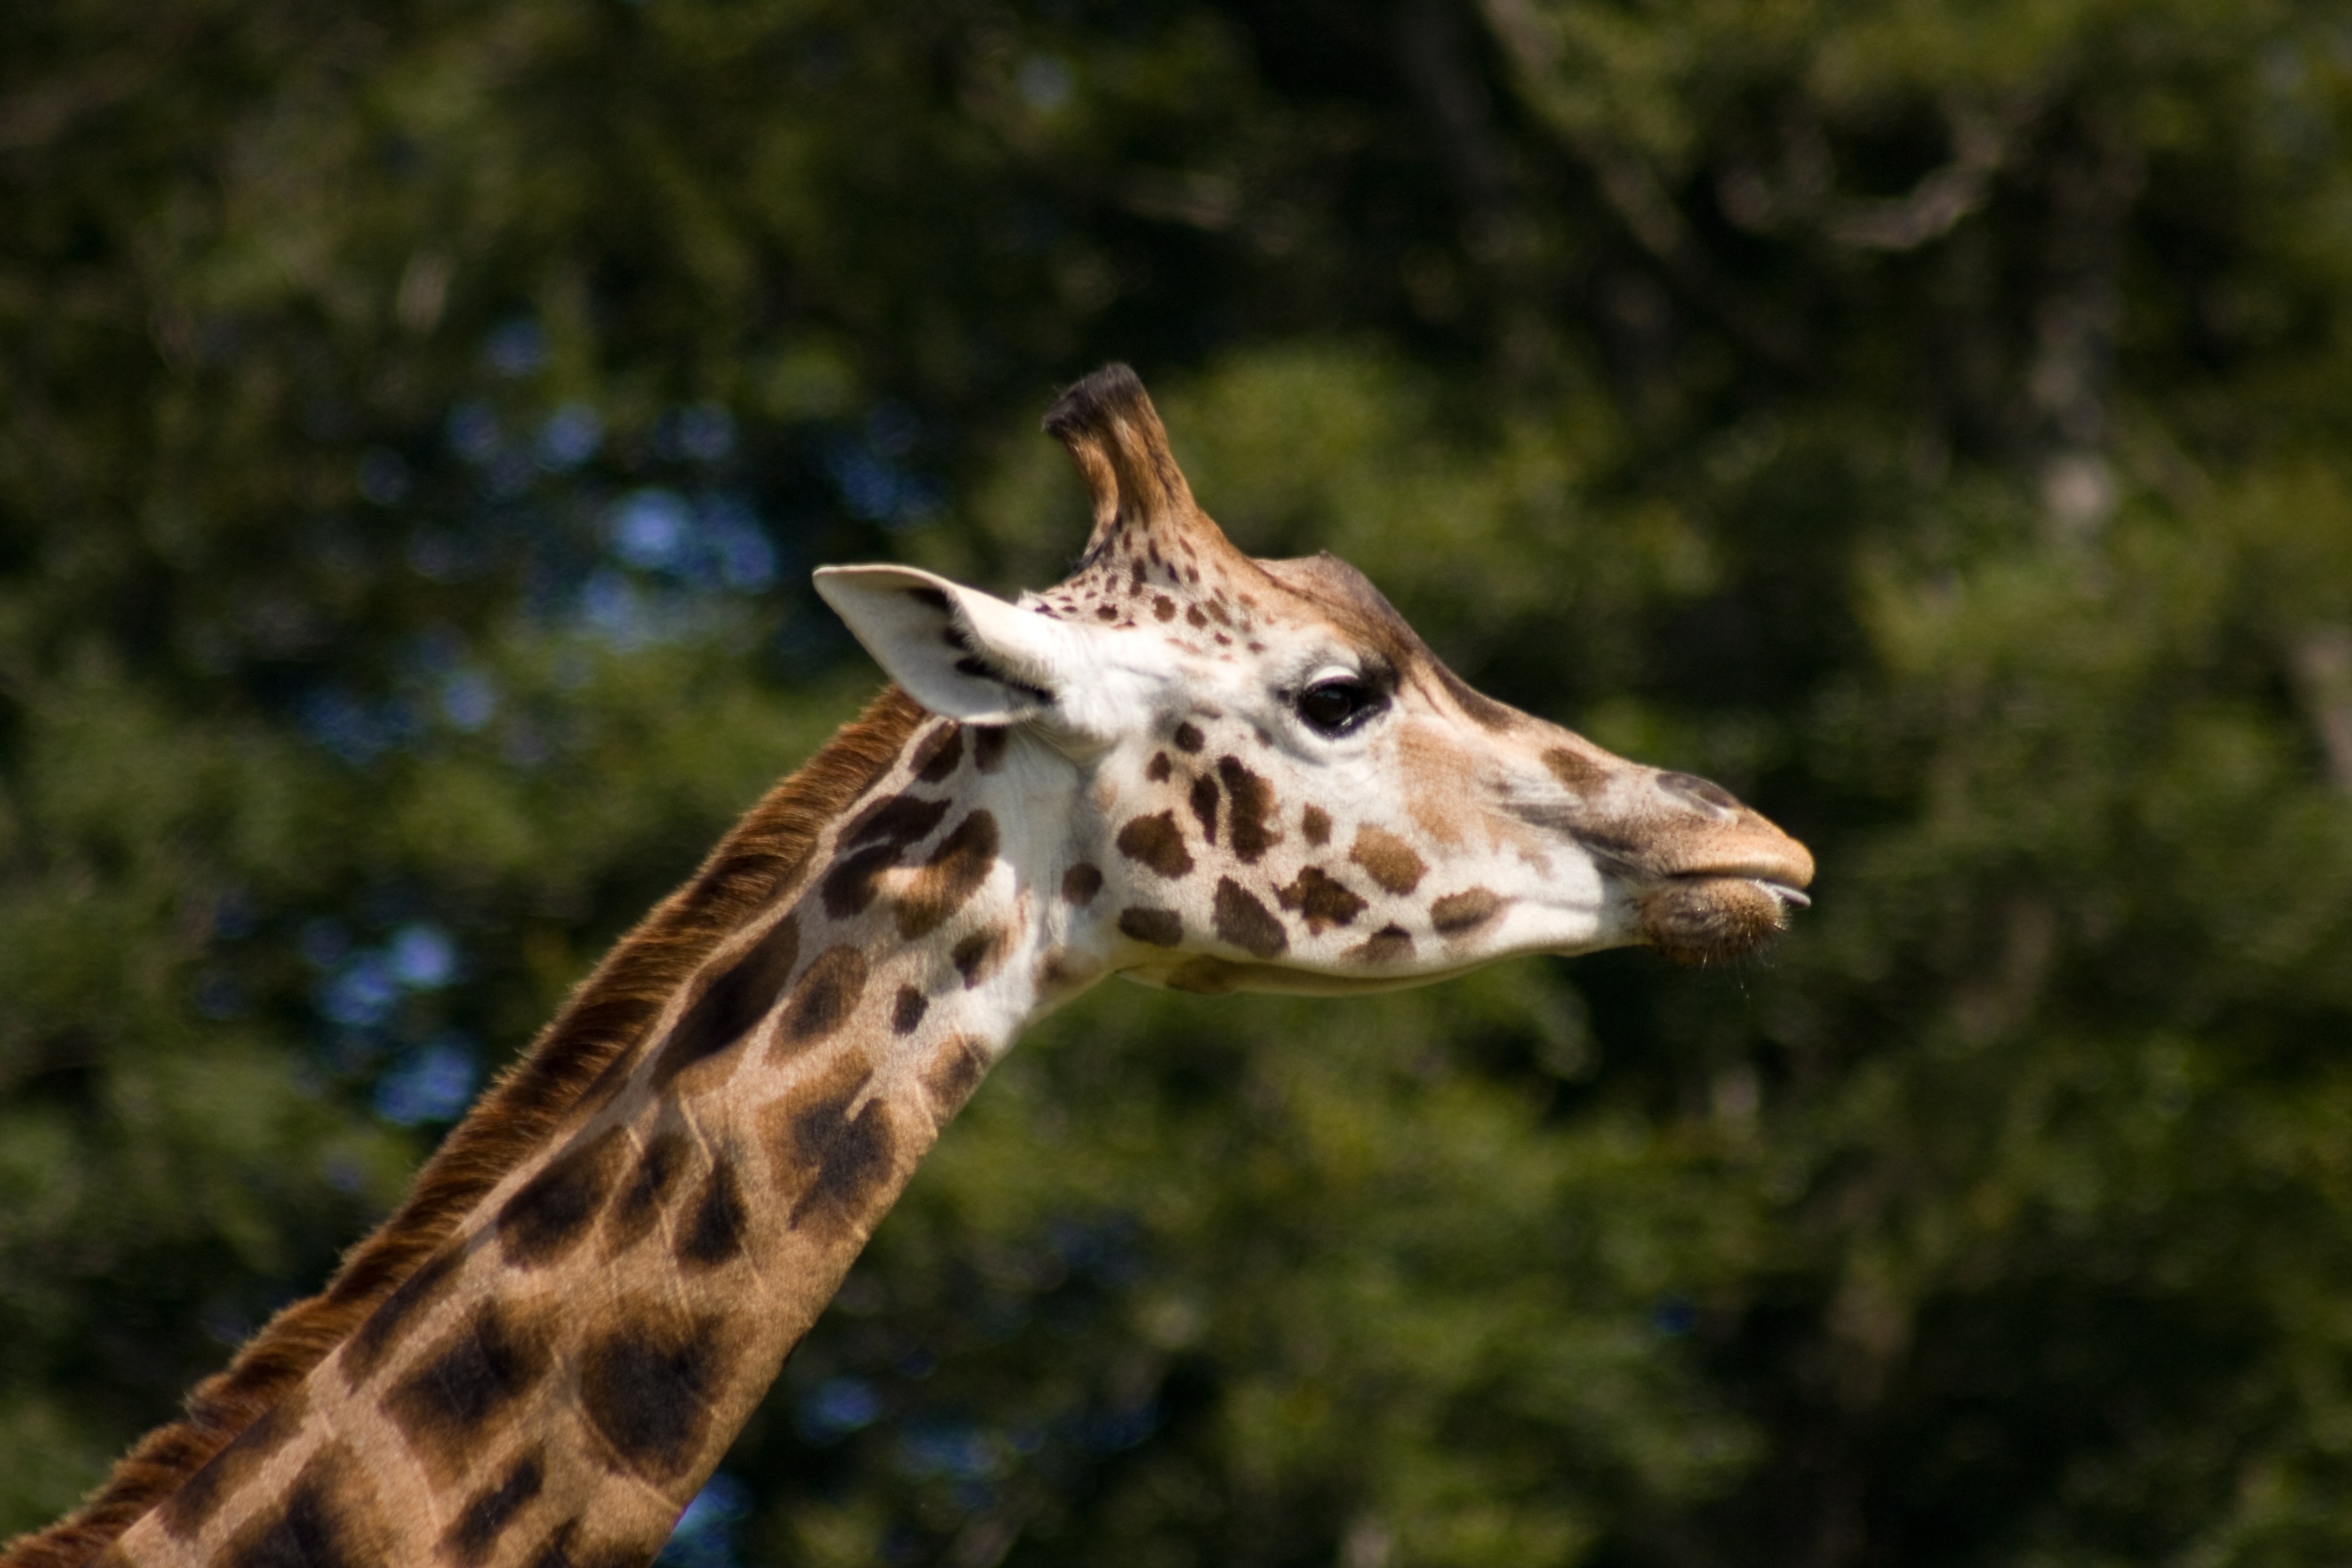
animal, wildlife, zoo, africa, mammal, fauna, giraffe, vertebrate, safari, giraffidae, african animals, giraffe neck